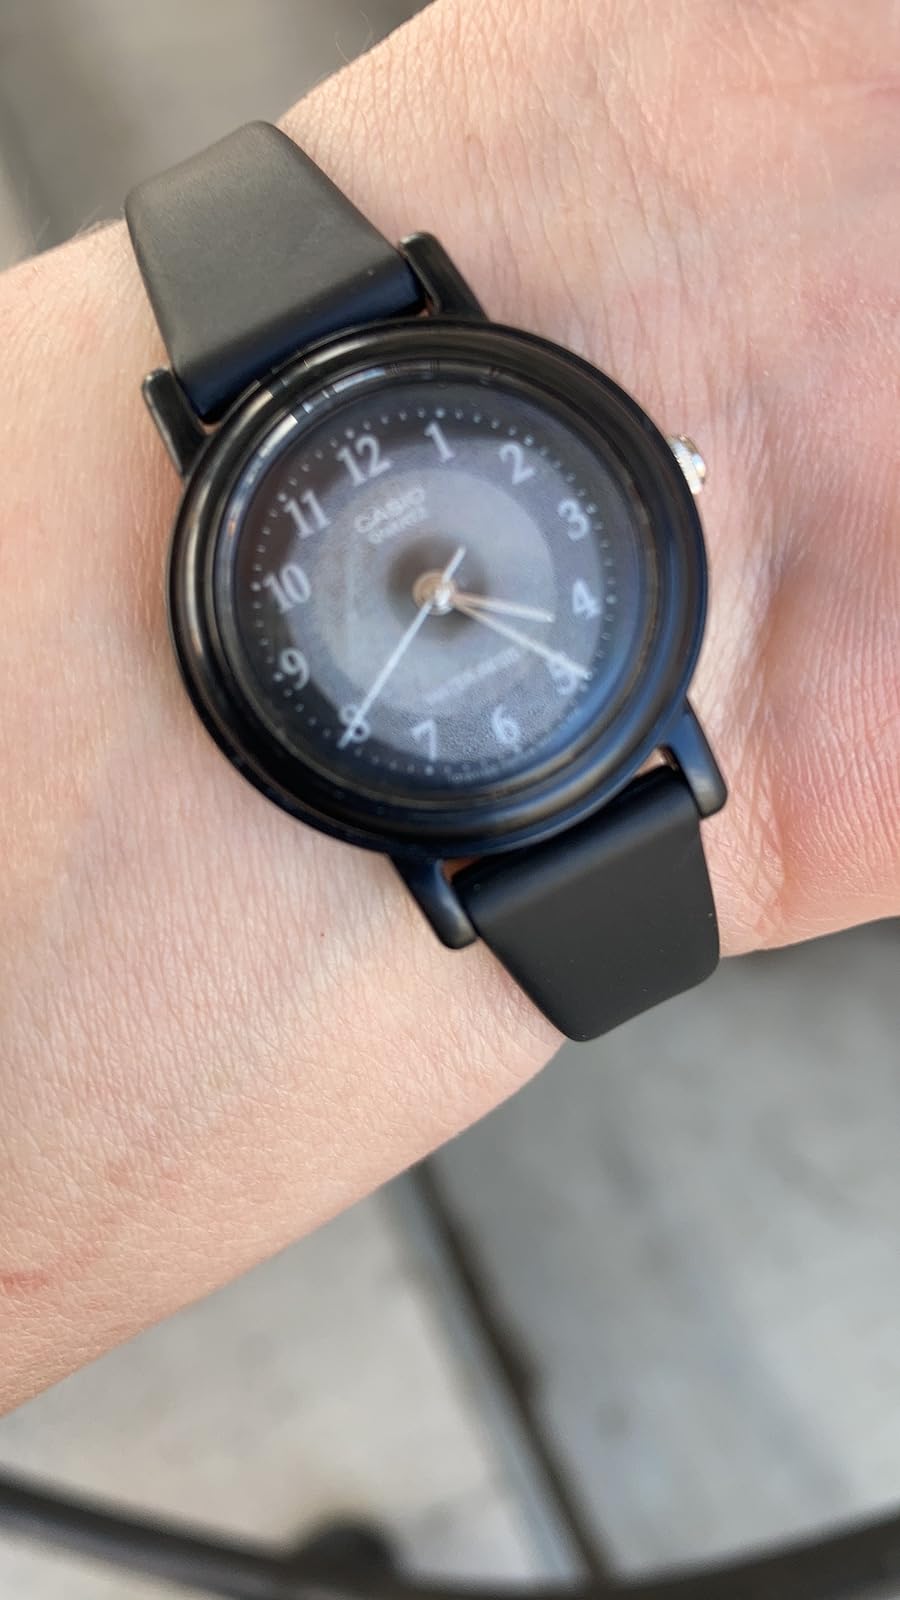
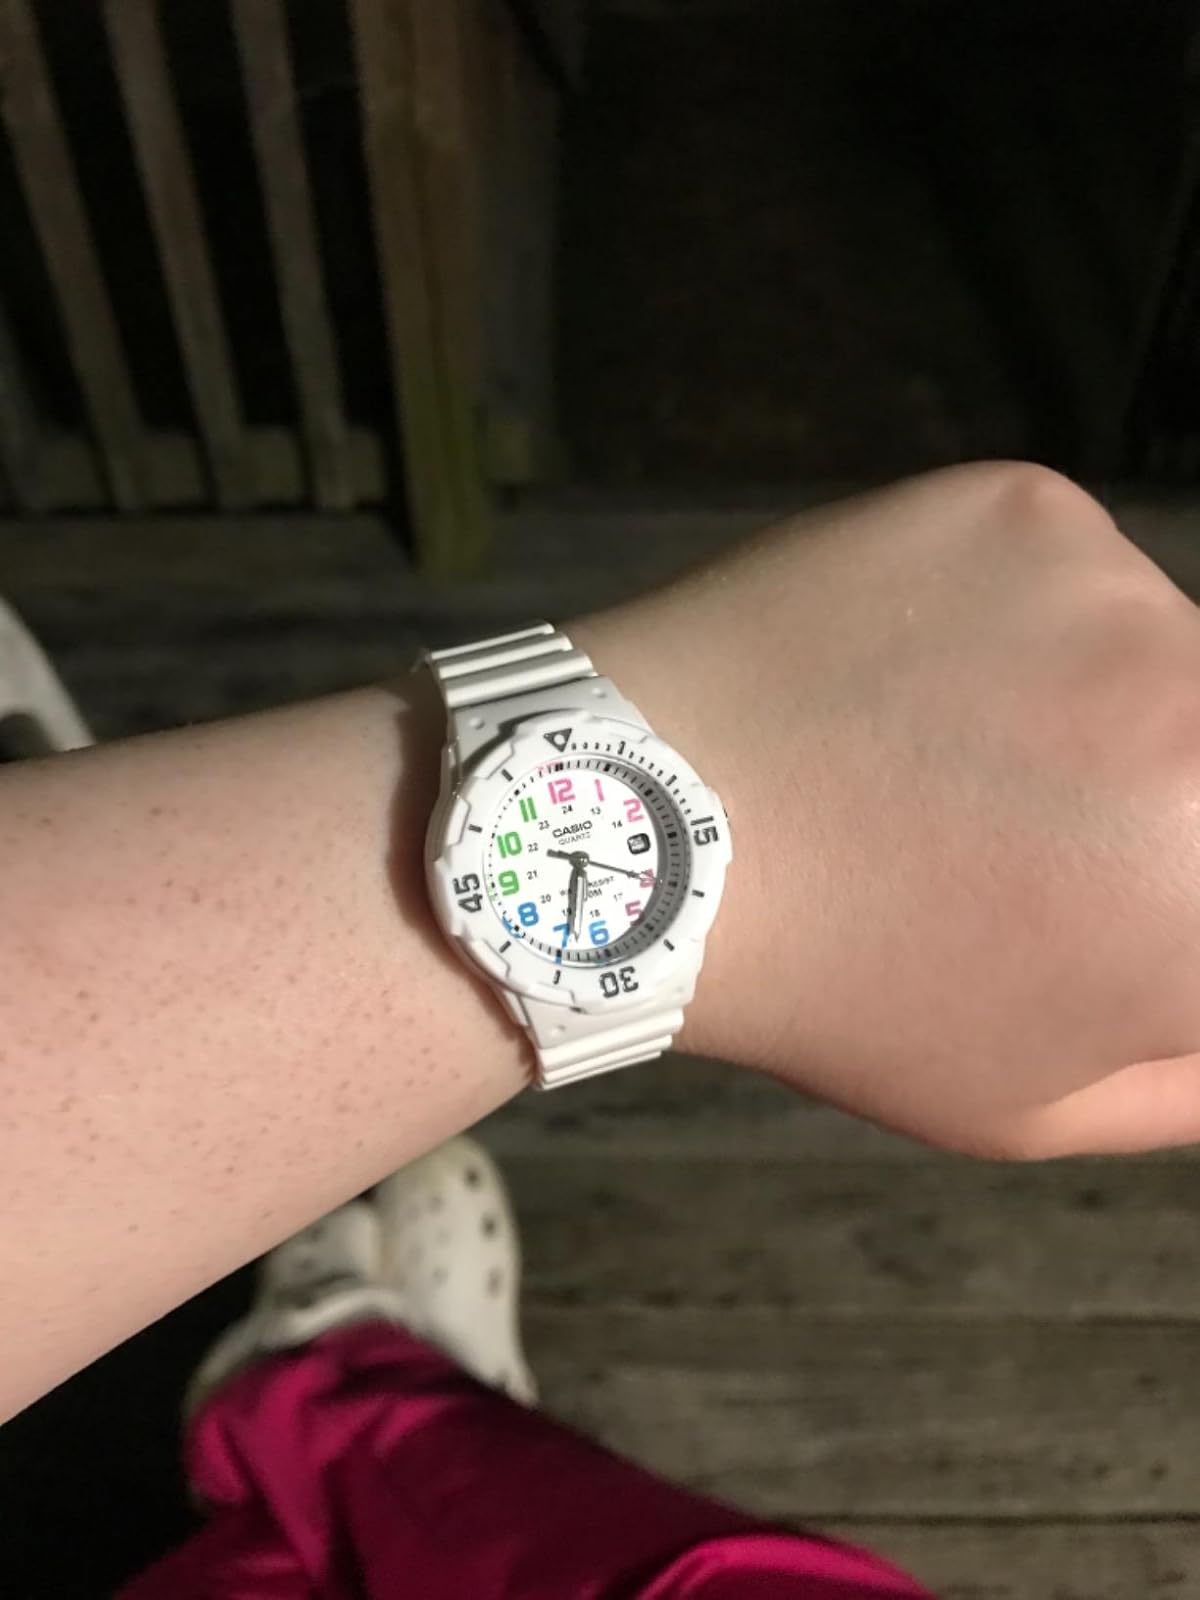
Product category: accessories_watch
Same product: no